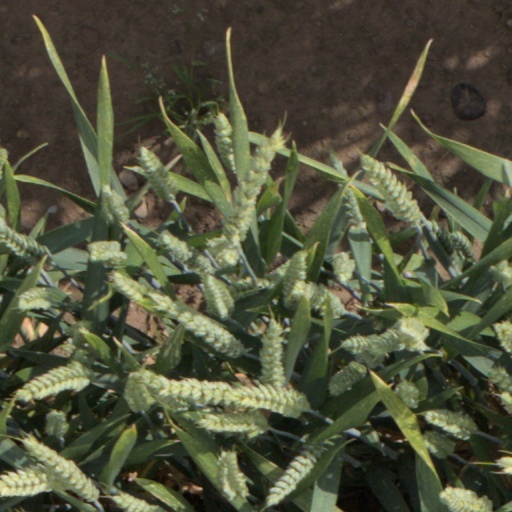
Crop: wheat